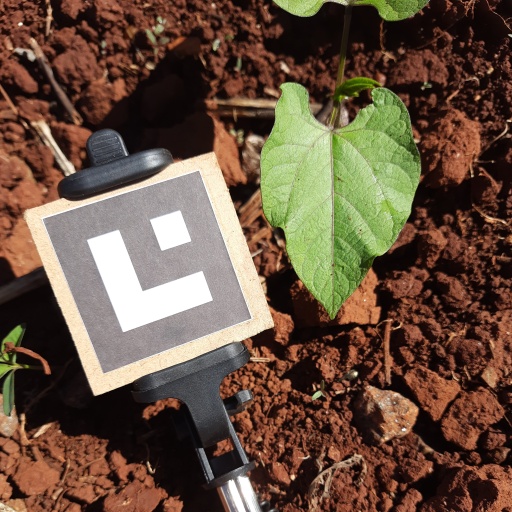
Observations: wavy surface, eating holes in the edge, with soild dust, under sunlight